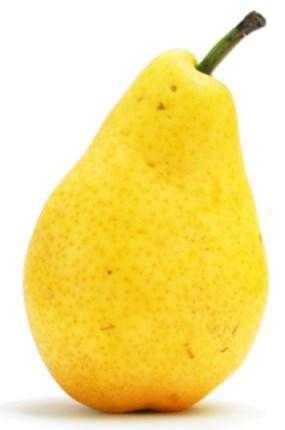
Label: Pear